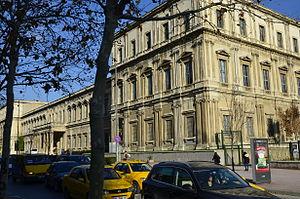
Istanbul ou Istamboul [istɑ̃bul], appelé officiellement ainsi à partir de 1930 et auparavant Constantinople, est la plus grande ville et métropole de Turquie et la préfecture de la province homonyme, dont elle représente environ 50 % de la superficie mais plus de 97 % de la population. Quatre zones historiques de la ville sont inscrites sur la liste du patrimoine mondial de l'Unesco depuis 1985. Istanbul est le principal centre économique de la Turquie mais aussi la capitale culturelle du pays.